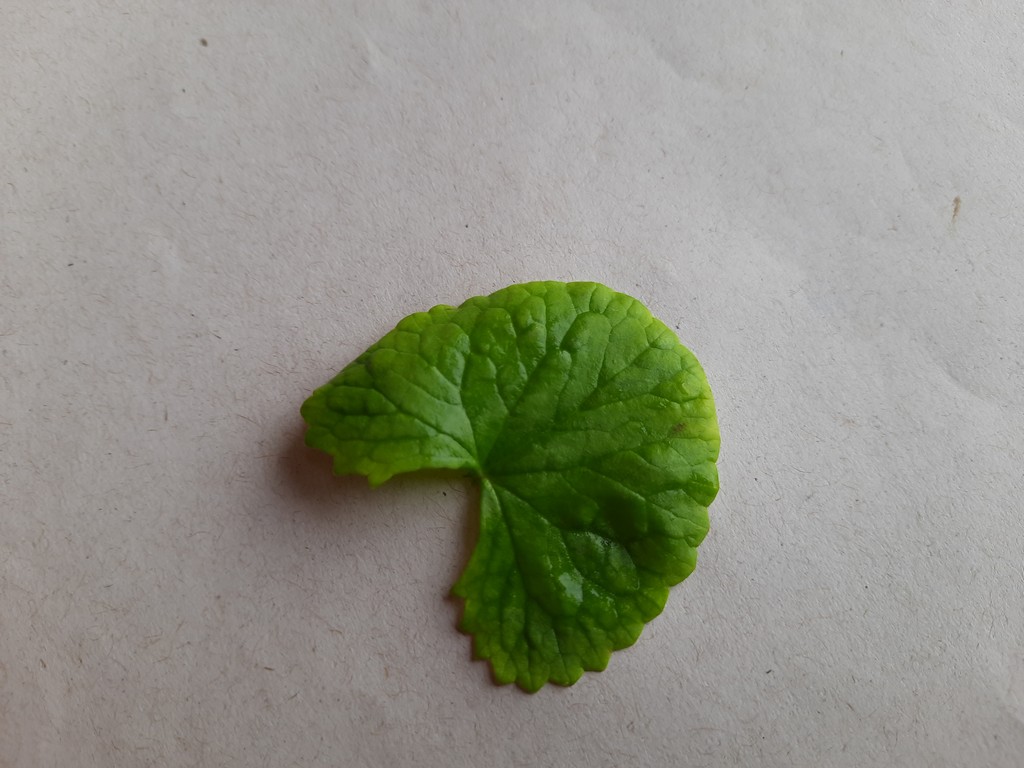
Label: Healthy